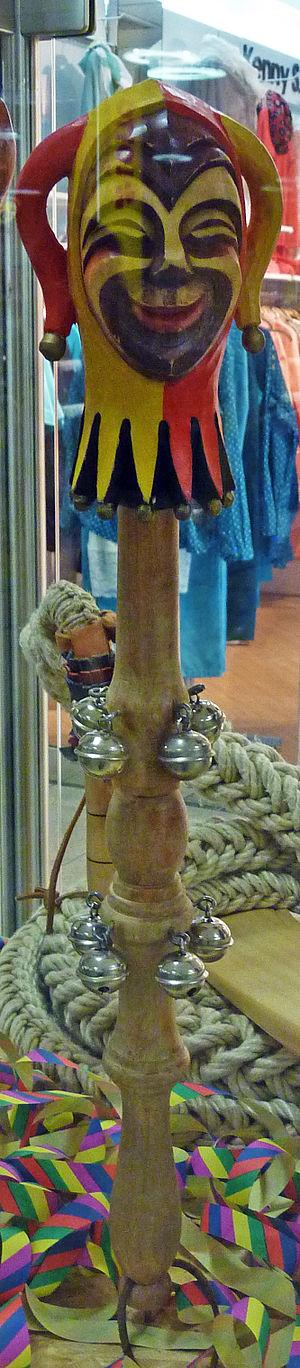
Une marotte est un bâton faisant office de sceptre, et donc d'une longueur similaire. Il est surmonté par une tête grotesque coiffée d'un chapeau muni de grelots.